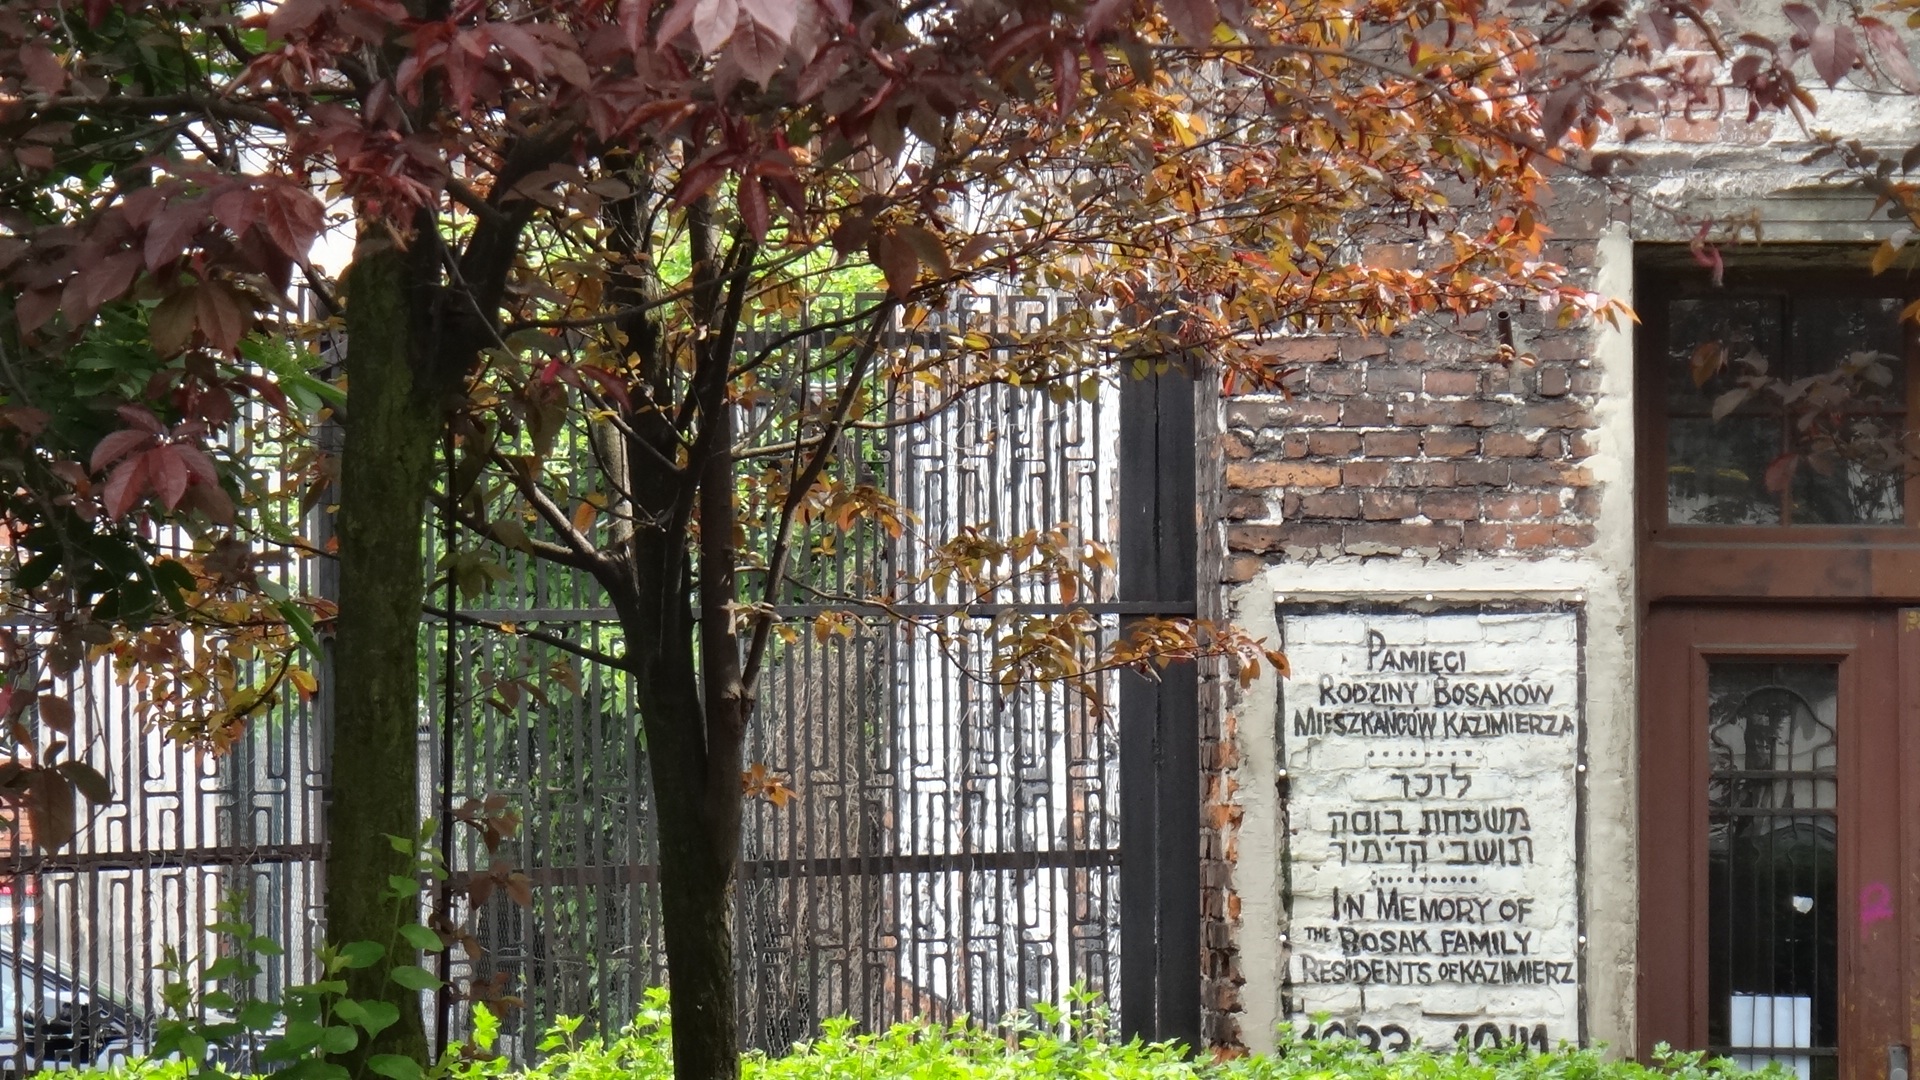
tree, house, flower, home, cottage, autumn, garden, season, shrine, estate, kamienica, krakow, kazimierz